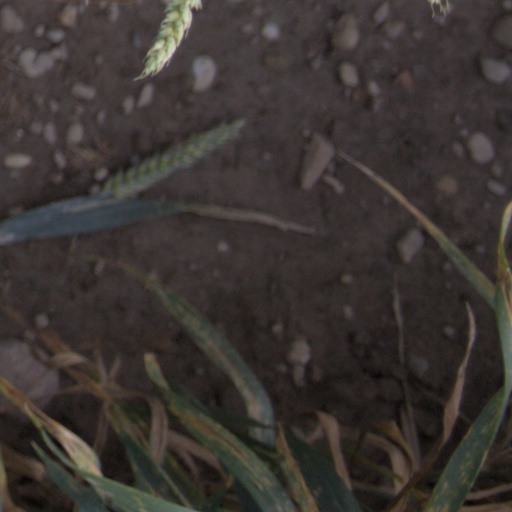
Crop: wheat